Michael Anti (sport shooter)

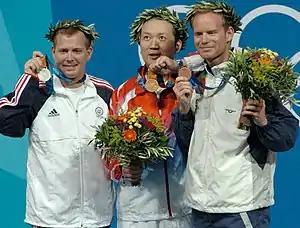
Michael Anti (left) poses with Jia Zhanbo (center) and Christian Planer (right) at the three position rifle award ceremony on August 22, 2004.

Michael E. Anti (born August 2, 1964) is an American sport shooter, a former Major in the U.S. Army, and a marksman in the U.S. Army World Class Athlete Program. He competed at the 1992, 2000, 2004 and 2008 Olympics in 50 m small-bore rifle events and won a silver medal in the three positions event in 2004. In 2009 he became assistant rifle coach at the United States Air Force Academy. In 2017 he became the head coach at the United States Naval Academy.